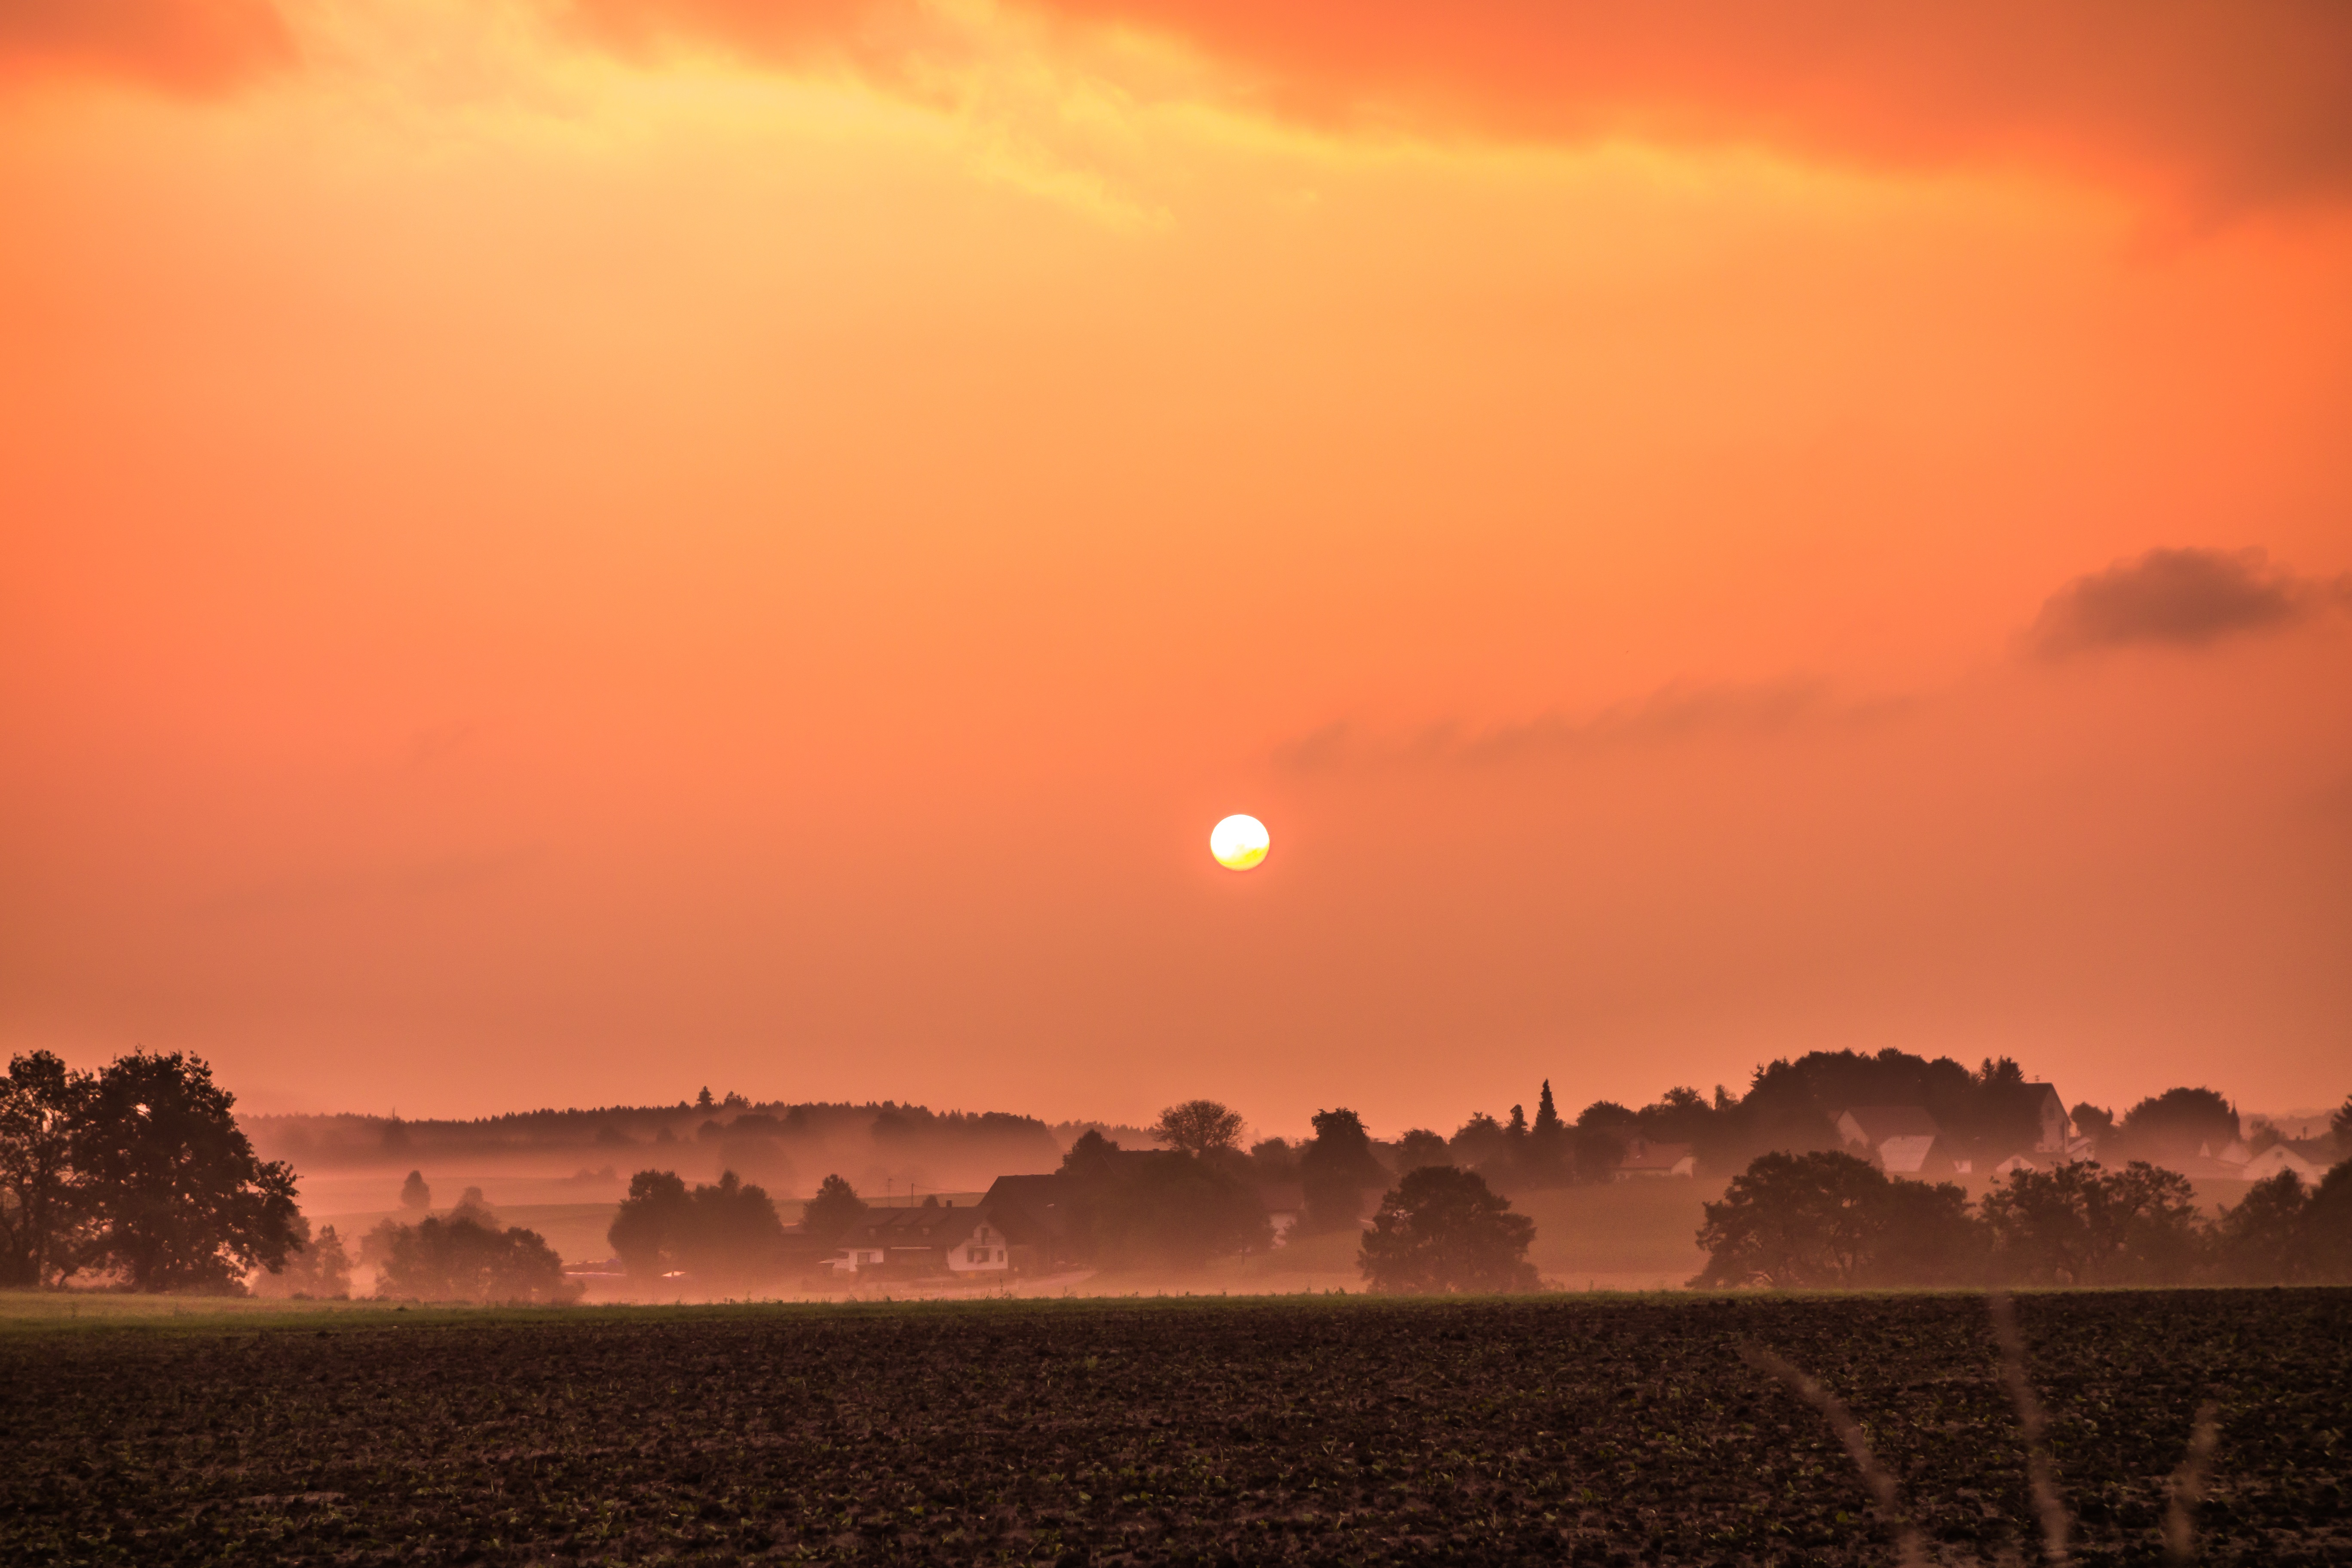
landscape, sea, nature, horizon, light, cloud, sky, sun, fog, sunrise, sunset, sunlight, morning, dawn, atmosphere, village, dusk, evening, orange, scenic, trees, skies, beautiful, mood, morgenstimmung, afterglow, morning sun, morgenrot, atmospheric phenomenon, red sky at morning